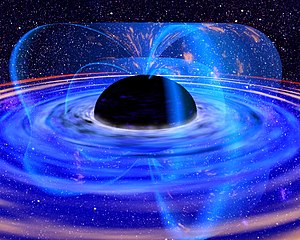
Fysik
Koncepttegning af et sort hul (NASA).
Fysik er læren om natur i den bredeste betydning. Fysikere studerer samspillet mellem masse, rum og tid, også kaldet fysiske fænomener. Fysiske teorier kan generelt udtrykkes som matematiske sammenhænge. Man refererer ofte til veletablerede teorier som fysiske love. Men ligesom alle andre videnskabelige teorier, så gælder de kun indtil nogen har modbevist dem.